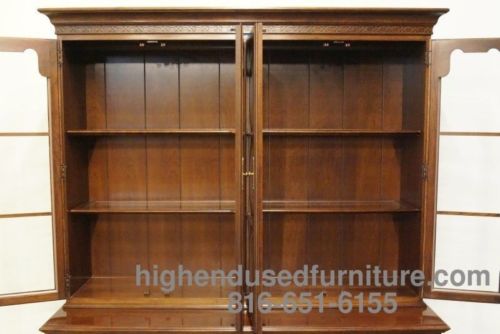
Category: cabinet